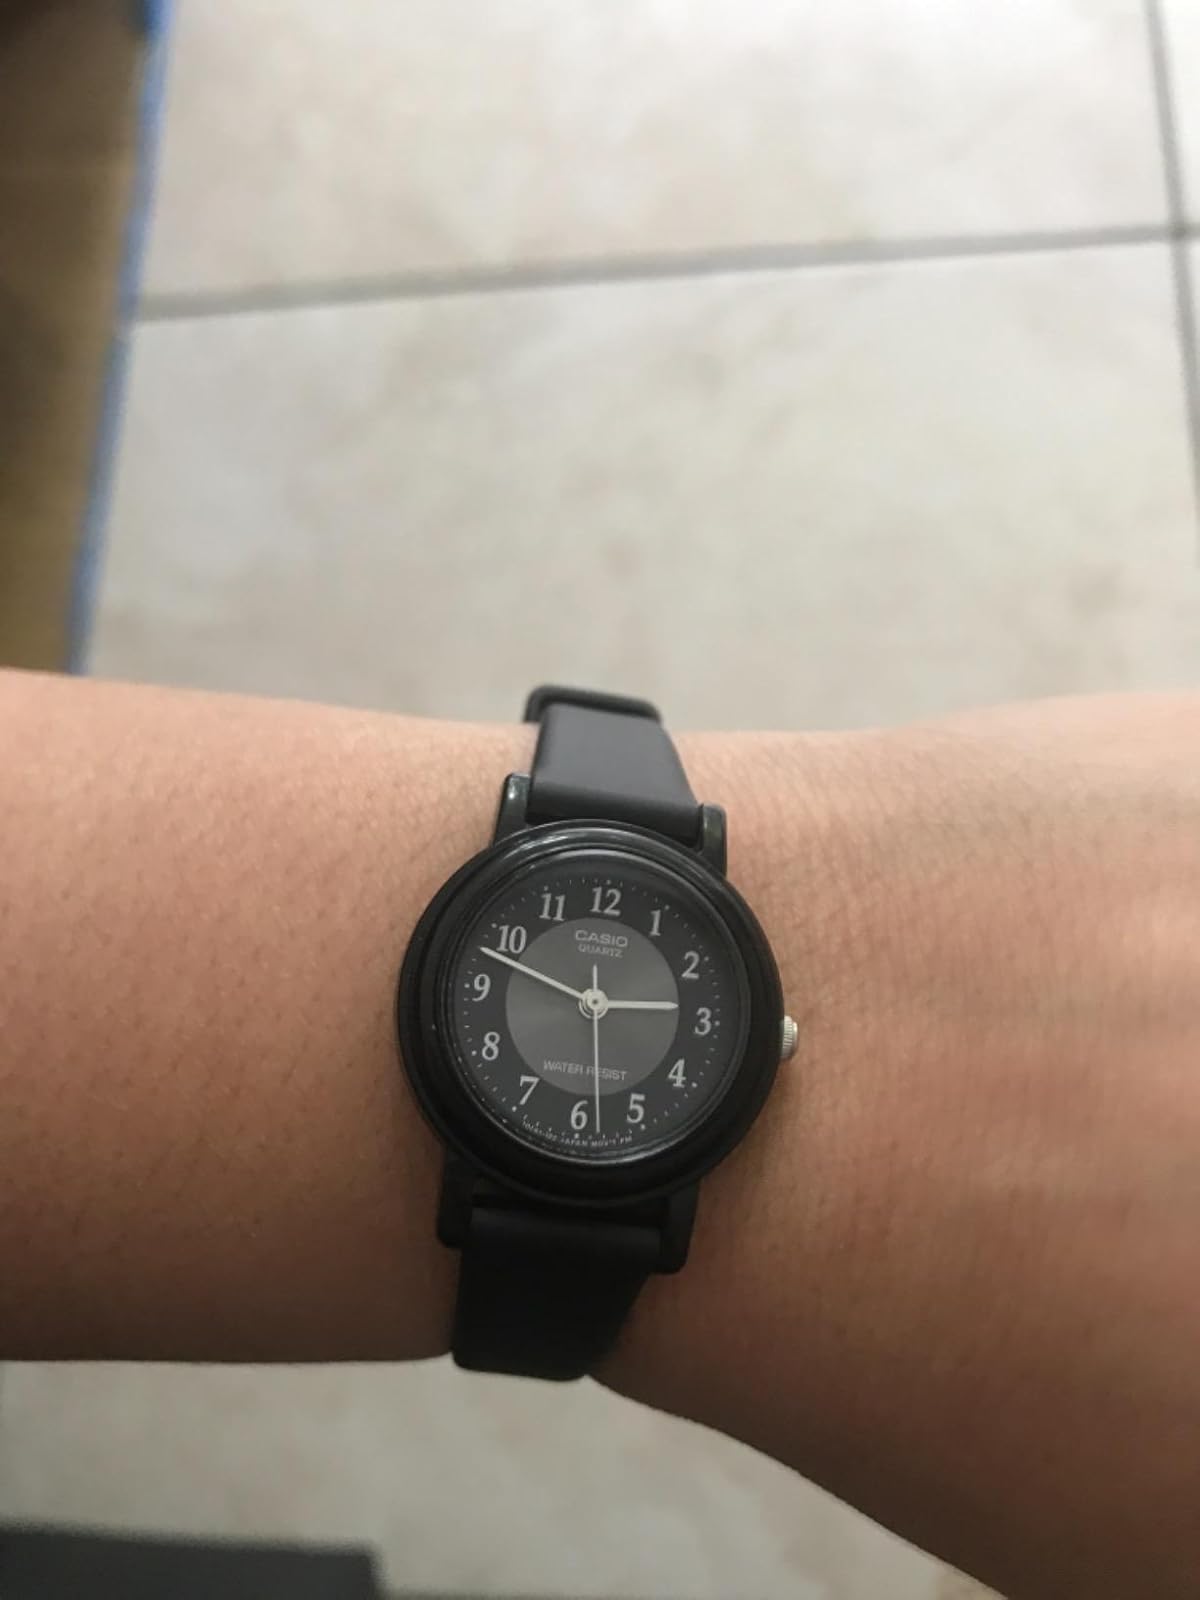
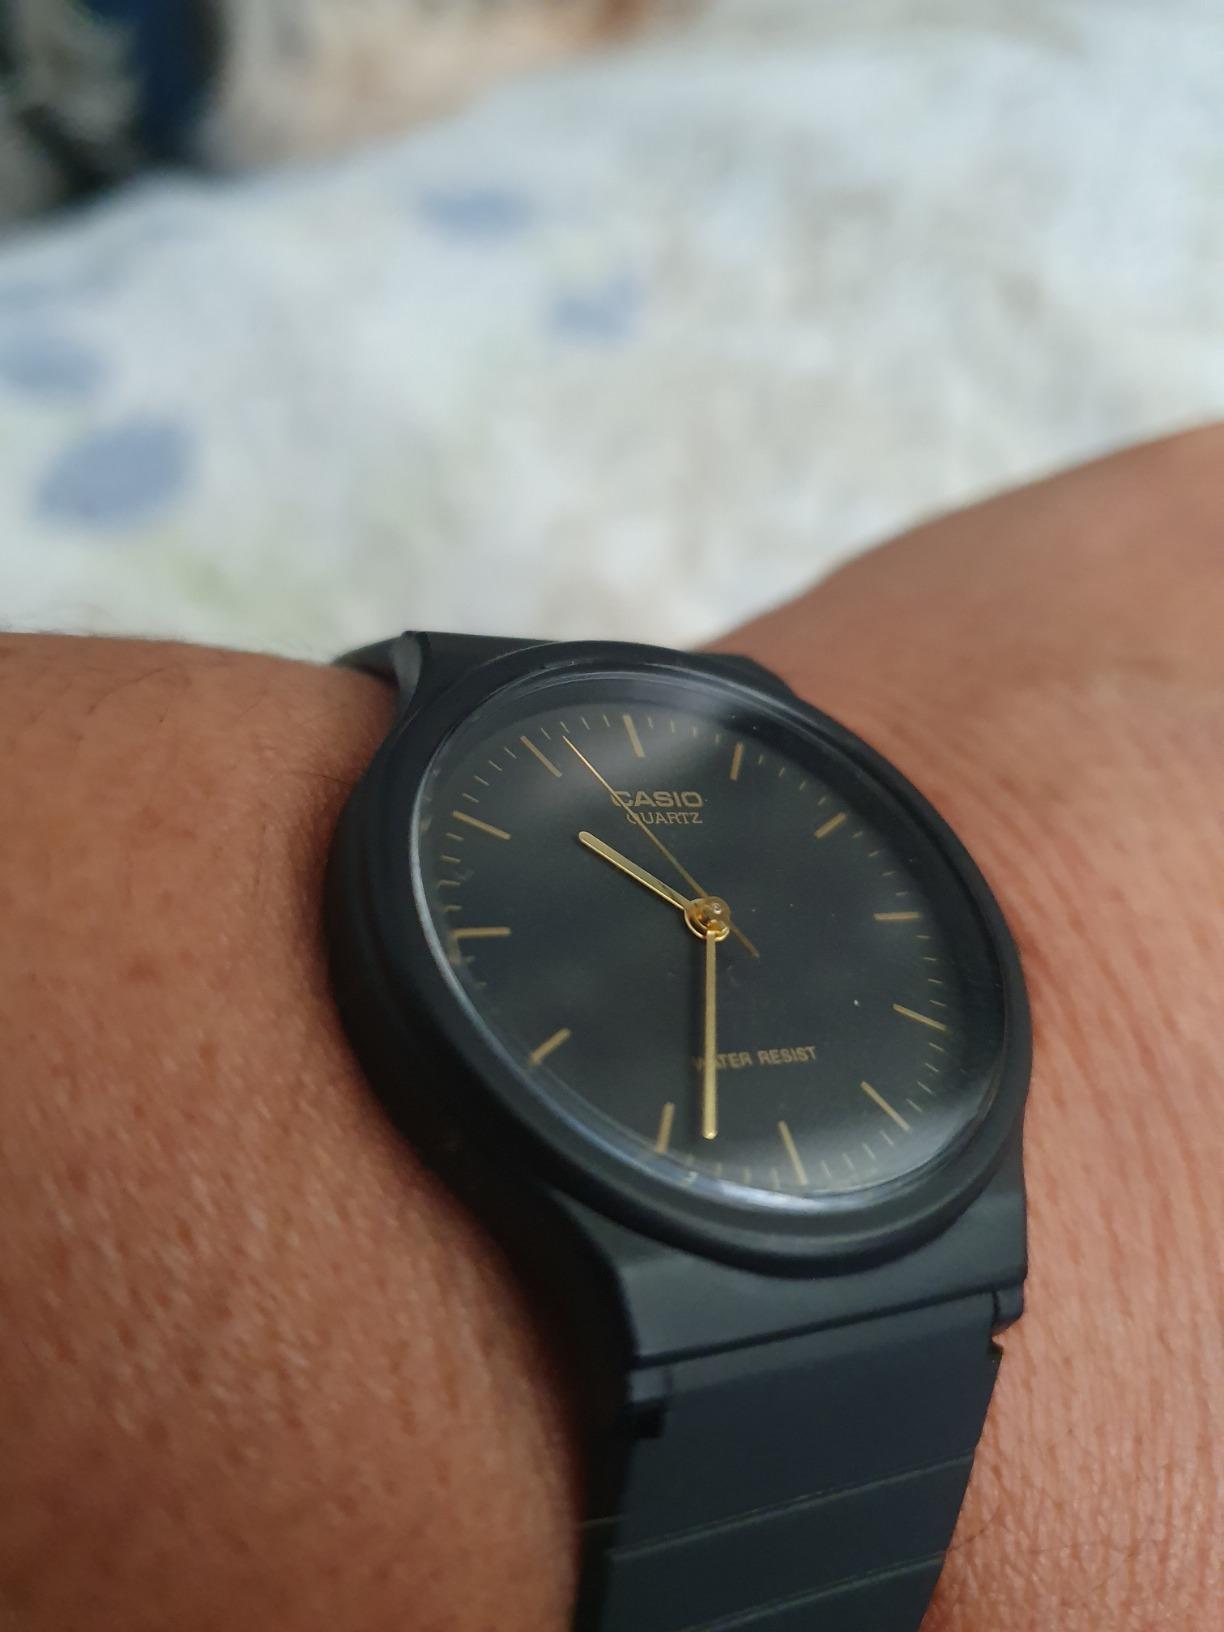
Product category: accessories_watch
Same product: no